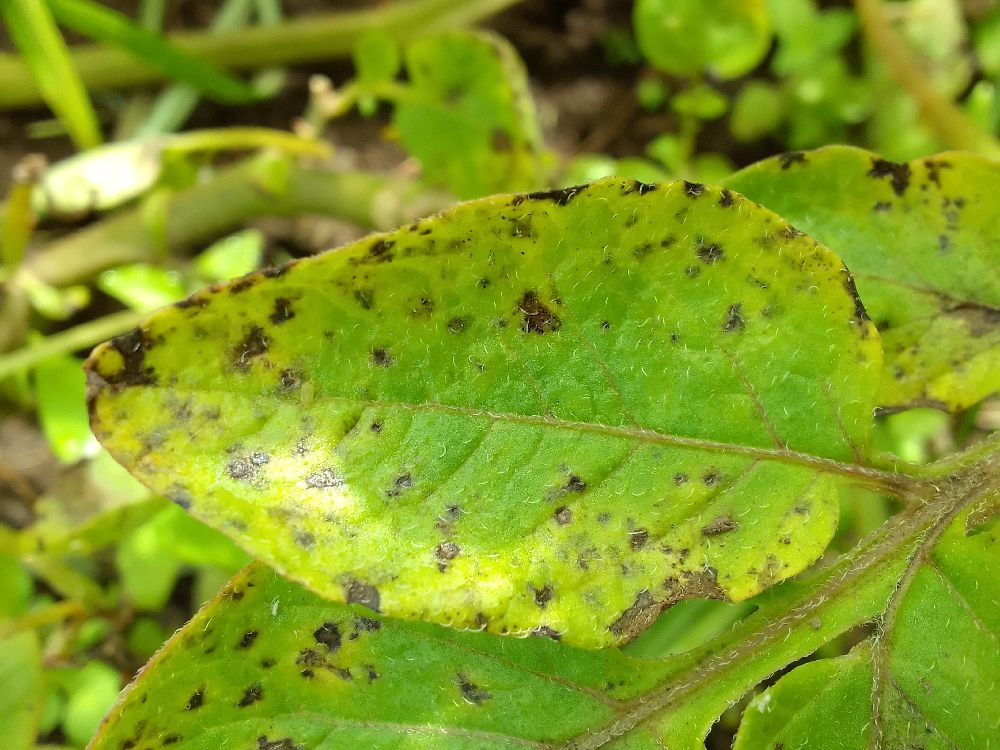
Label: Early blight